British Airways

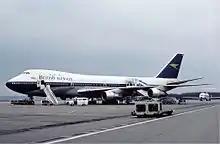
A Boeing 747-100 in BOAC-British Airways transition livery (1976)

The corporate lineage of British Airways goes back to five airlines established in the United Kingdom between 1916 and 1922, the first of which was Aircraft Transport and Travel (AT&T) on 5 October 1916. AT&T began the world's first daily international commercial air service from London to Paris on 25 August 1919. The five airlines merged in 1924 and several other airlines were established and merged during the 1930s and 1940s. The mergers and acquisitions resulted in two state-owned airlines, the British Overseas Airways Corporation (BOAC), formed in 1939, and British European Airways (BEA), formed in 1947.